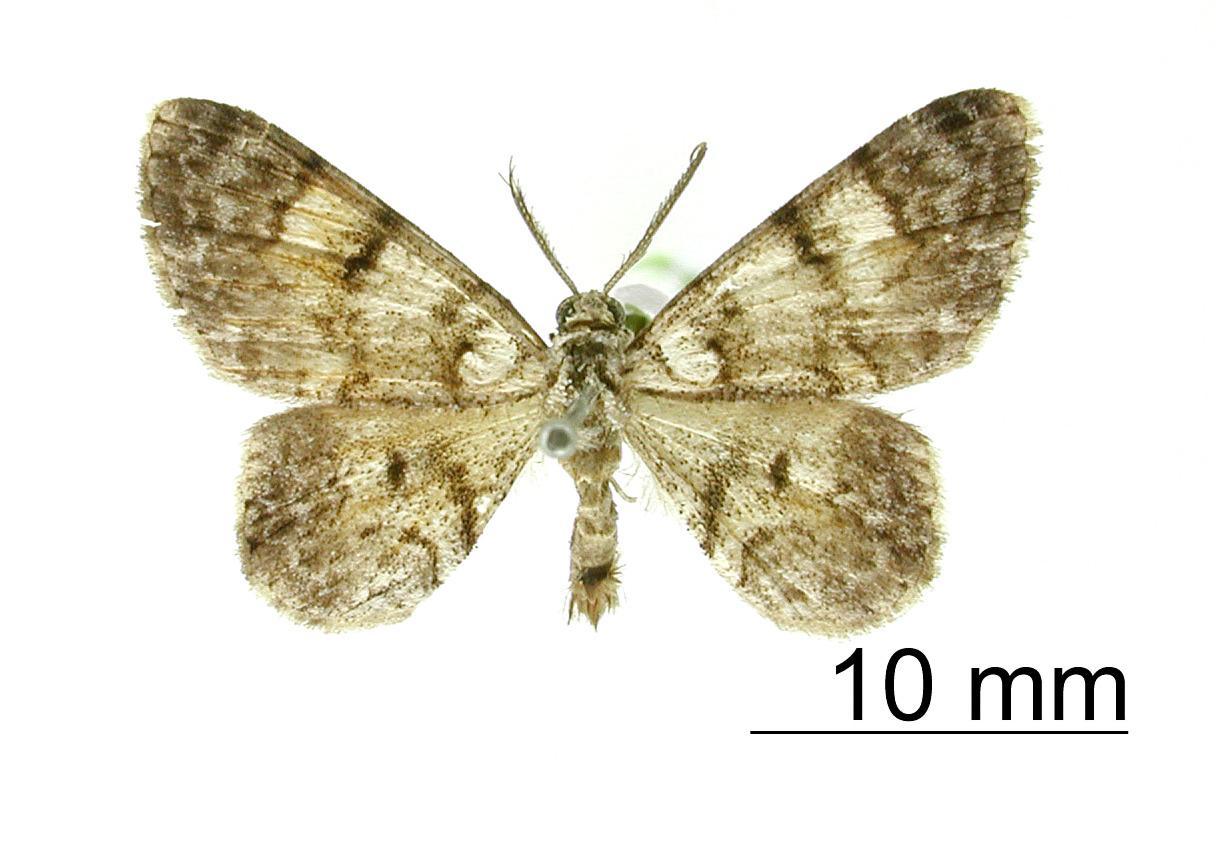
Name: Hymenomima exangulata
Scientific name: Hymenomima exangulata Warren, 1906
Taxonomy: Animalia, Arthropoda, Insecta, Lepidoptera, Geometridae, Ennominae
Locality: Rockstone, Essequibo, Guyana, Guyana